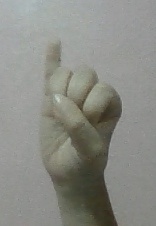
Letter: meem